Megan Coleman

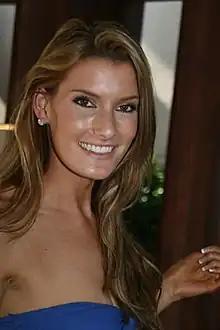
Megan during Miss World 2007

Megan Kate Coleman is a South African businesswoman and beauty pageant titleholder who represented South Africa at Miss Universe 2007 in Mexico and Miss World 2007 in China. She was crowned Miss South Africa 2006.